A Long Weekend in Pest and Buda

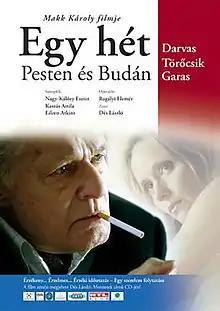
Film poster

A Long Weekend in Pest and Buda is a 2003 Hungarian drama film directed by Károly Makk. It was entered into the 25th Moscow International Film Festival.